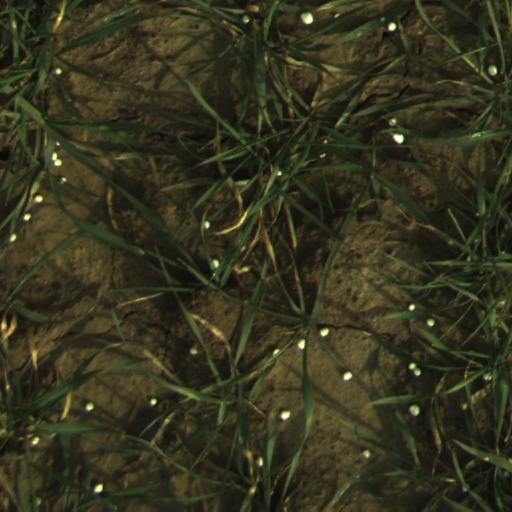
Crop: wheat